Charles Okala

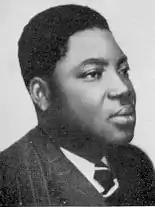
Charles Okala

Rene-Guy Charles Okala (19 October 1910 – 16 September 1973) was a Cameroonian politician. Born in Bilomo in the Centre Region in 1910, he attended a Catholic primary school in Yaoundé.